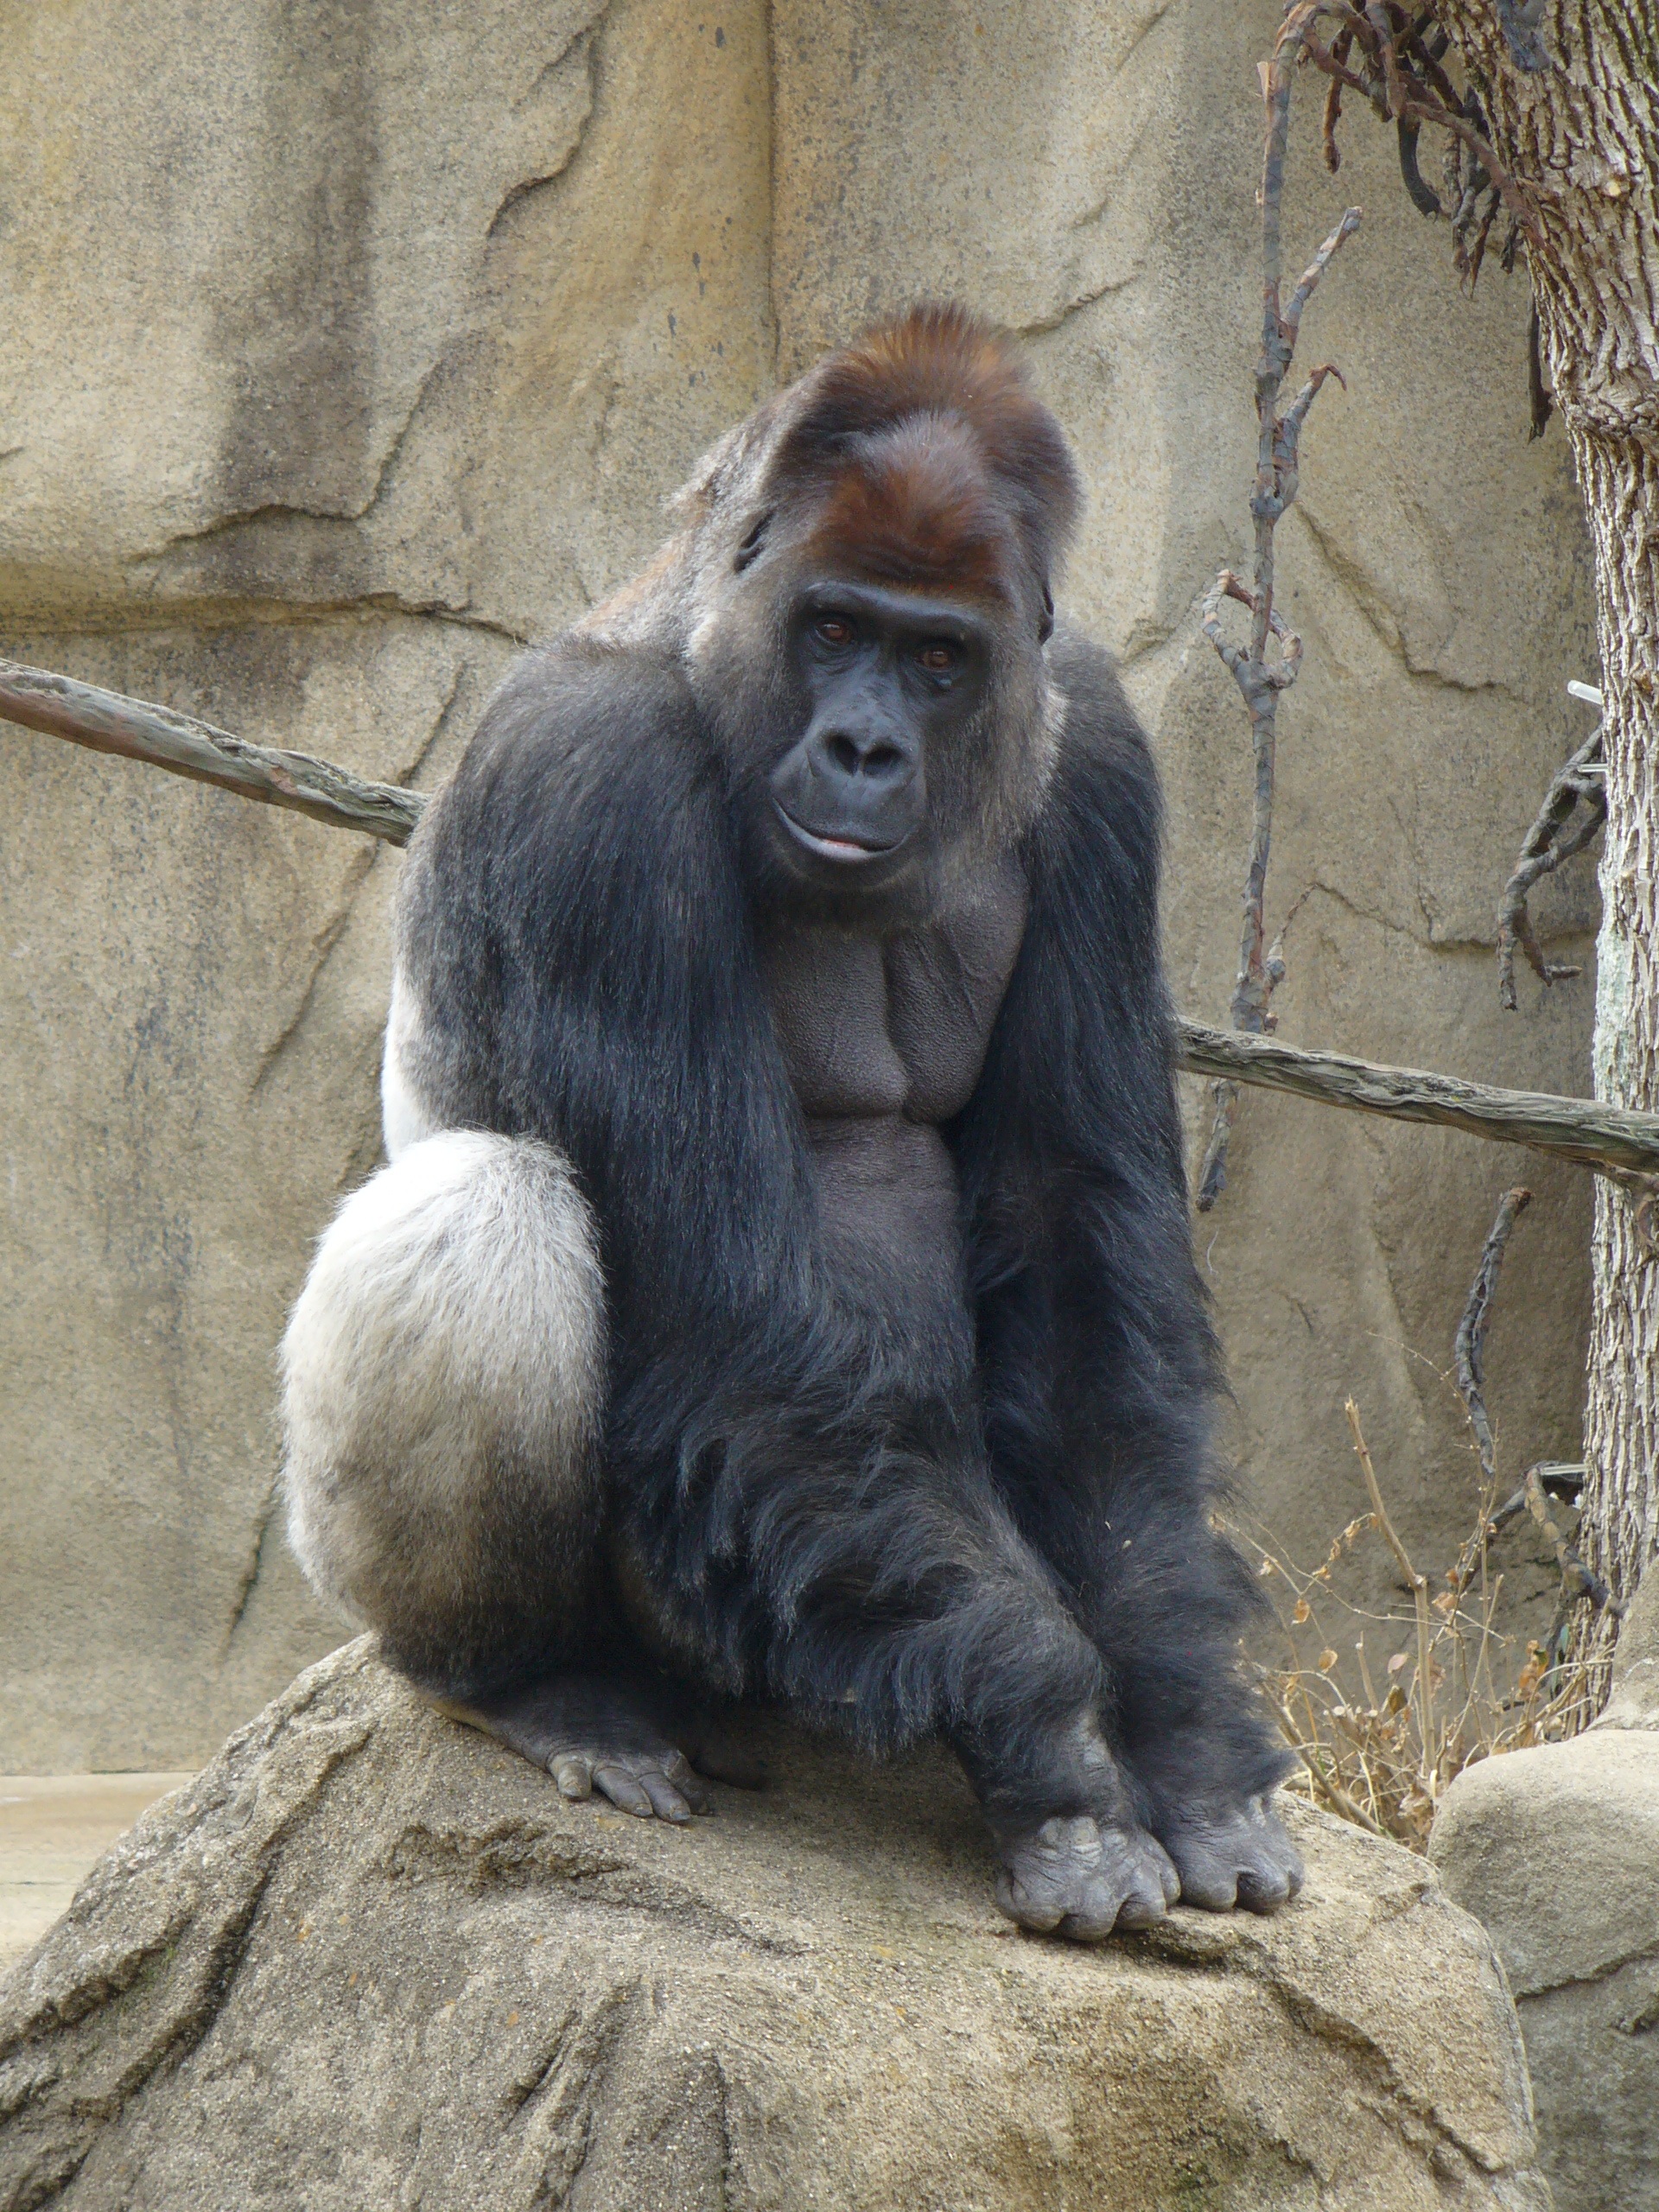
animal, wildlife, wild, zoo, jungle, sitting, mammal, fauna, primate, gorilla, chimpanzee, ape, endangered, hairy, vertebrate, strong, stare, lowland, powerful, captive, silver back, western gorilla, great ape, common chimpanzee